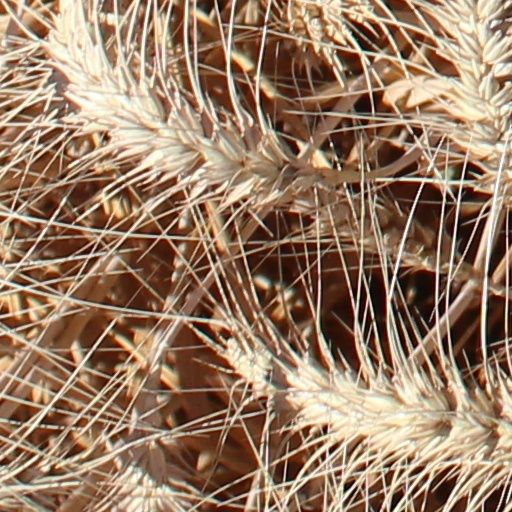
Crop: wheat